Mutapa Empire

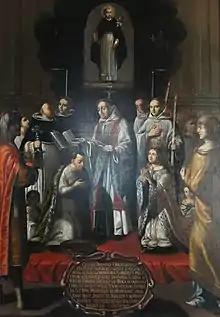
"Baptism of king Siti of Mutapa" by workshop of Tomasz Muszyński, 1683, Dominican Monastery in Lublin. The baptism of Siti Kazurukamusapa was celebrated by João de Mello on 4 August 1652, the feast day of St Dominic.

Mutapa proved invulnerable to attack and even economic manipulation due to the Mwenemutapa's strong control over gold production. What posed the greatest threat was infighting among different factions which led to opposing sides calling on the Portuguese for military aid. However, the Portuguese proved to be happy with the downfall of the Mutapa state.